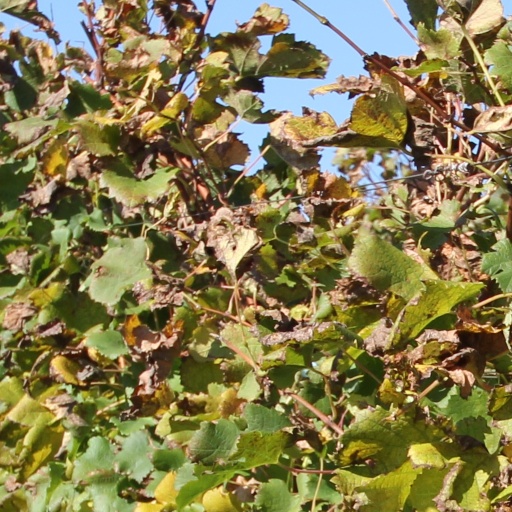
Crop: grape